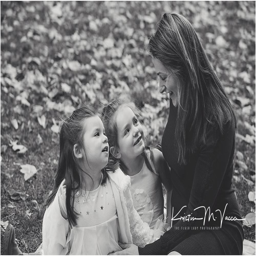
fall photos of person by the flash lady photography